NOXRED1

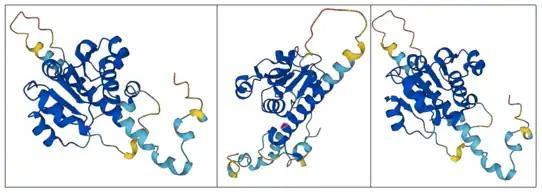
Predicted NOXRED1 Tertiary Structure. NOXRED1 tertiary structure predicted from AlphaFold. Coils indicate alpha helices, and arrows indicate beta sheets. The color gradient represents the confidence level of the predicted structure, with dark blue being high confidence, light blue being confident, yellow being low confidence, and orange being very low confidence.

NADP-dependent oxidoreductase domain-containing protein 1 (NOXRED1) is a protein which in humans is encoded by the gene "NOXRED1". It is 359 residues long and has a molecular weight of ~39.9 kDa. This protein is enriched in leucine residues, in comparison to other human proteins. NOXRED1 is predicted to localize in the cytoplasm and perform functions involving pyrroline-5-carboxylate reductase. From residues 78-189, NOXRED1 contains the conserved protein domain family pyrroline-5-carboxylate reductase (ProC).